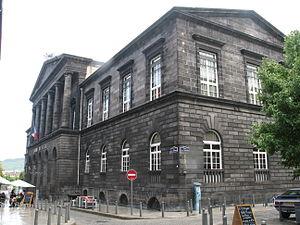
Hotel de ville de Clermont-Ferrand
Louis-Charles Ledru, né le 3 août 1778 à Paris et mort le 16 septembre 1861 à Clermont-Ferrand, est un architecte français. Architecte départemental du Puy-de-Dôme et architecte de la ville de Clermont-Ferrand, il a travaillé essentiellement en Auvergne. Il est le père d'Agis-Léon Ledru.